Turkish literature

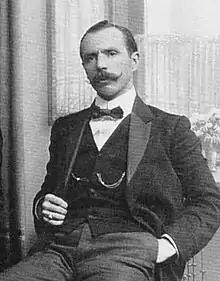
Ali Canip Yöntem, Turkish nationalist writer and politician, who was one of the most prolific poets of the millî edebiyyât

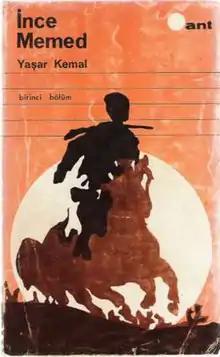
"Memed, My Hawk" (1955), by Yaşar Kemal

In 1908, Sultan Abdülhamid II had been forced to allow a re-established constitutional government, and the parliament subsequently elected was composed almost entirely of members of the Committee of Union and Progress (also known as the "Young Turks"). The Young Turks (ژون تورکلر "Jön Türkler") had opposed themselves to the increasingly authoritarian Ottoman government, and soon came to identify themselves with a specifically Turkish national identity. Along with this notion developed the idea of a Turkish and even pan-Turkish nation (Turkish: "millet"), and so the literature of this period came to be known as "National Literature" (Turkish: "millî edebiyyât"). It was during this period that the Persian- and Arabic-inflected Ottoman Turkish language was definitively turned away from as a vehicle for written literature, and that literature began to assert itself as being specifically Turkish, rather than Ottoman.